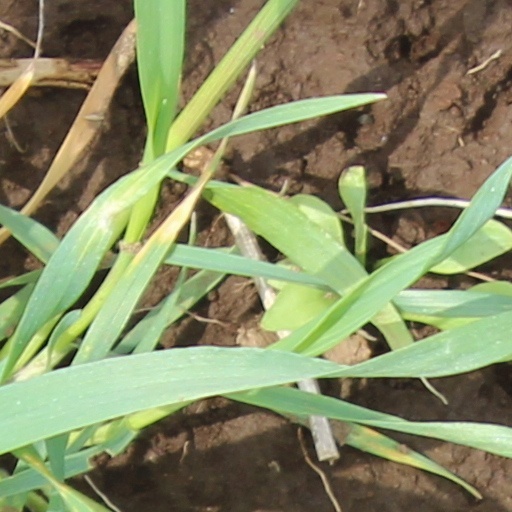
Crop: wheat